Balearic Islands

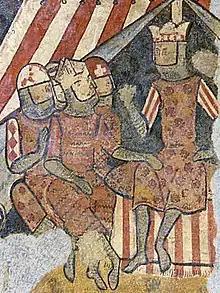
King James I of Aragon ("furthest right") during his conquest of Mallorca in 1229.

On the last day of 1229, King James I of Aragon captured Palma after a three-month siege. The rest of Mallorca quickly followed. Menorca fell in 1232 and Ibiza in 1235. In 1236, James traded most of the islands to Peter I, Count of Urgell for Urgell, which he incorporated into his kingdom. Peter ruled from Palma, but after his death without issue in 1258, the islands reverted by the terms of the deal to the Crown of Aragon.